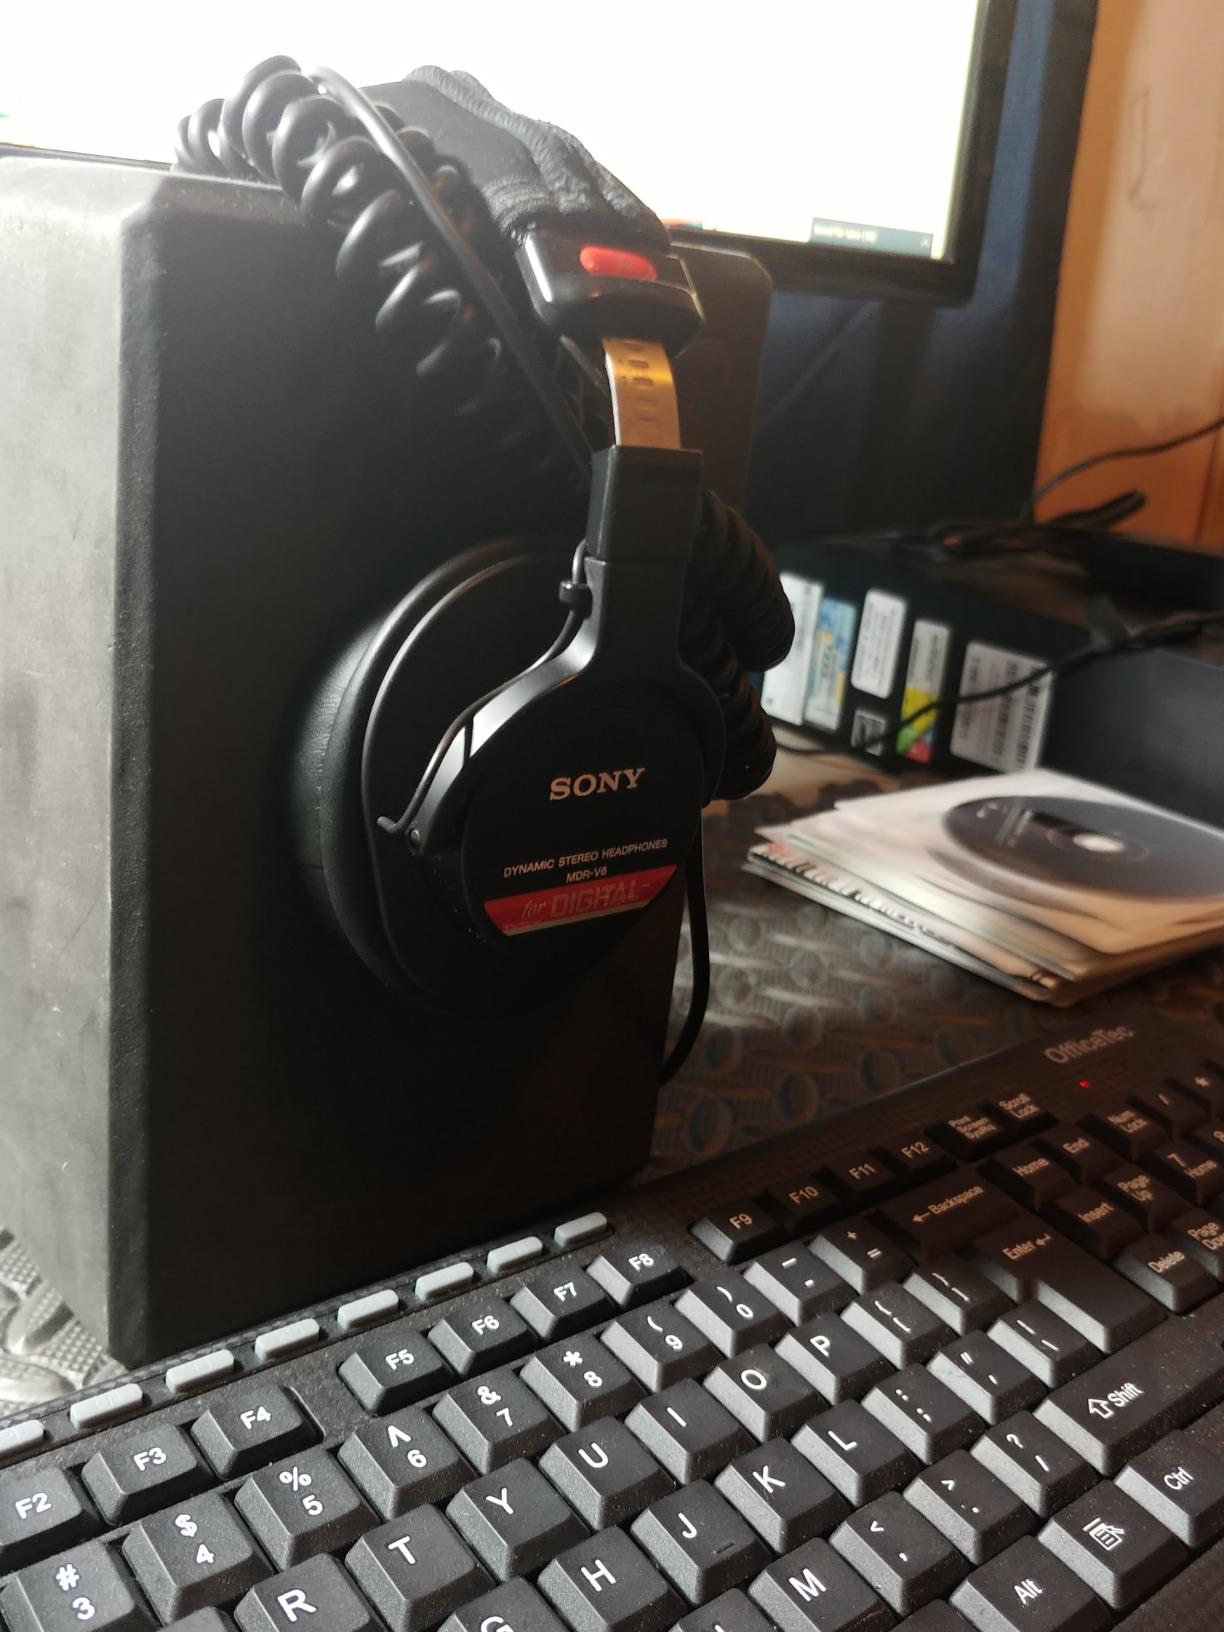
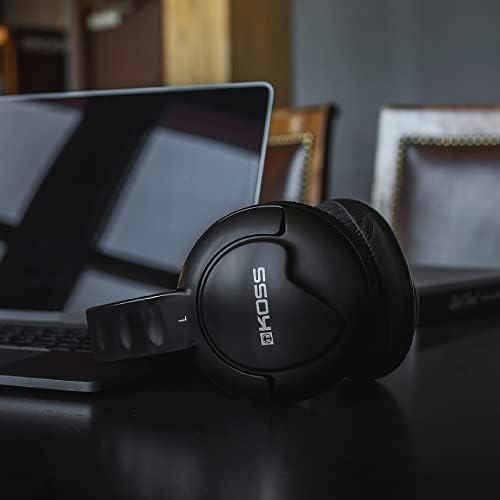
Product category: headphones
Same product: no